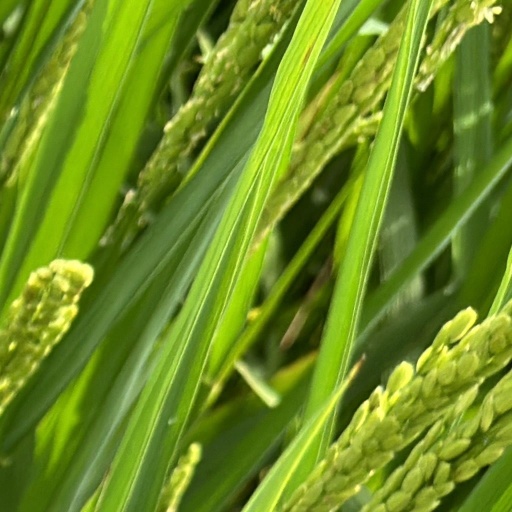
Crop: rice